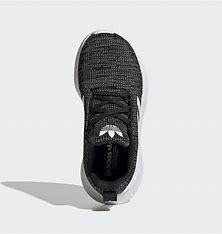
Brand: Adidas
Model: Swift Run 22